Sparky Anderson

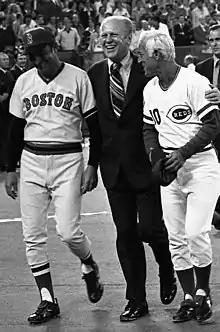
Anderson (right) with Gerald Ford and Red Sox manager Darrell Johnson at the 1976 All-Star Game

Within a day of being hired in Anaheim, he was offered the opportunity to succeed Dave Bristol as manager of the Cincinnati Reds. His appointment reunited Anderson with Reds' general manager Bob Howsam and player development director Sheldon "Chief" Bender, for whom he'd worked as a skipper in the St. Louis Cardinals and Cincinnati minor-league organizations between 1965 and 1968. Anderson was named the Reds manager on October 8, 1969. Since he was a relative unknown in the sports world, headlines on the day after his hiring read "Sparky Who?" At the time of his hiring, Anderson was, at 35, the youngest skipper in baseball. Nonetheless, Anderson would become the third manager to lead a team to 100 wins as a rookie manager, doing so by leading the Reds to 102 wins and the National League pennant in , where they lost the 1970 World Series in five games to the Baltimore Orioles. During this season, the Reds came to be widely known as the Big Red Machine, a nickname they carried throughout Anderson's tenure.